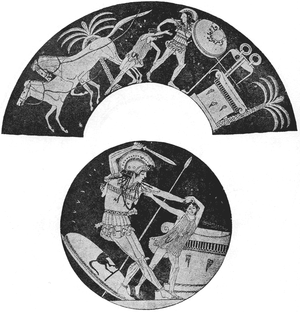
La typologie des thèmes mythologiques étrusques recense les scènes de la mythologie grecque utilisées par les Étrusques dans leurs bas-reliefs historiés et souvent colorés de leurs sarcophages, sur les fresques de tombes des nécropoles, sur les vases en poteries a figure nere ou a figure rosse.